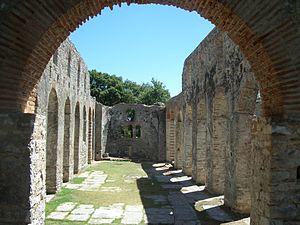
Butrint / Galleri
Butrint er en ruinby i Albanien tæt på den græske grænse.